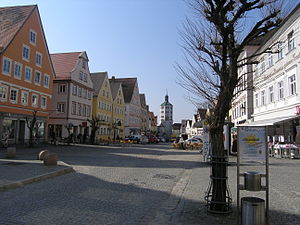
Günzburg
Markedspladsen set op mod Untere Tor
Günzburg er administrationsby i Landkreis Günzburg i Regierungsbezirk Schwaben i den tyske delstat Bayern. Günzburg ligger hvor floden Günz løber ud i Donau.